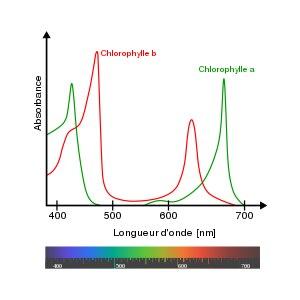
La chlorophylle b est une forme de chlorophylle de couleur jaune qui absorbe essentiellement la lumière bleue et qui est davantage soluble en milieu aqueux de la chlorophylle a en raison de son groupe carbonyle.
La photosynthèse est le processus bioénergétique qui permet à des organismes de synthétiser de la matière organique en utilisant l'énergie lumineuse.
La péridinine est un caroténoïde collecteur de lumière associé à la chlorophylle et présent dans le complexe péridinine-chlorophylle-protéine des dinoflagellés, particulièrement bien étudiés chez Amphidinium carterae. Ce complexe est formé d'une protéine qui possède une grande cavité interne où se trouvent de la péridinine, de la chlorophylle et des lipides, avec généralement un ratio 4:1 entre la péridinine et la chlorophylle.
Le complexe péridinine-chlorophylle-protéine, est un complexe moléculaire soluble formé par une protéine creuse en forme de barque contenant de la chlorophylle a, de la péridinine et un diglycéride. La péridinine absorbe la lumière bleu-vert dans les longueurs d'onde de 470 à 550 nm, où l'absorption par la chlorophylle a et la chlorophylle b est faible, et transfère l'énergie lumineuse absorbée aux molécules de chlorophylle avec une très grande efficacité. Les complexes PCP sont présents chez de nombreux dynoflagellés photosynthétiques, chez lesquels ils peuvent être les principaux complexe collecteurs de lumière.
La chlorophylle a est la principale forme de chlorophylle présente chez les organismes qui mettent en œuvre la photosynthèse. On en trouve également en petite quantité chez les bactéries vertes sulfureuses.
La chlorophylle est le principal pigment assimilateur des végétaux photosynthétiques.
Durant les mois d'automne, des arbres feuillus et des fougères connaissent un changement de couleur des feuilles et des frondes avant qu'elles ne tombent. Ce changement de couleurs, qui existe chez beaucoup d'arbres des régions tempérées, est souvent appelé couleurs automnales. Il est associé au dernier stade du développement de la feuille, la sénescence qui se caractérise par de véritables bouleversements biochimiques.
Le rayonnement photosynthétiquement actif est un rayonnement dont les longueurs d'onde s'étendent de 400 à 700 nm que les organismes photosynthétiques peuvent utiliser dans le processus de photosynthèse.